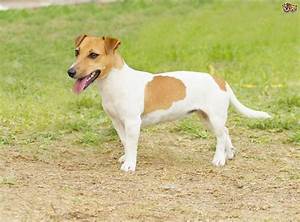
Label: dog